Determinism

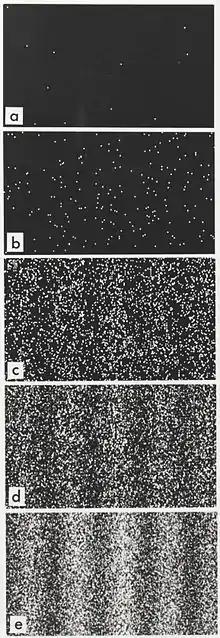
Although it is not possible to predict the arrival position or time for any particle, probabilities of arrival predict the final pattern of events.

On the topic of predictable probabilities, the double-slit experiments are a popular example. Photons are fired one-by-one through a double-slit apparatus at a distant screen. They do not arrive at any single point, nor even the two points lined up with the slits (the way it might be expected of bullets fired by a fixed gun at a distant target). Instead, the photons arrive in varying concentrations and times across the screen, and only the final distribution of photons can be predicted. In that sense the behavior of light in this apparatus is predictable, but there is no way to predict where or when in the resulting interference pattern any single photon will make its contribution.